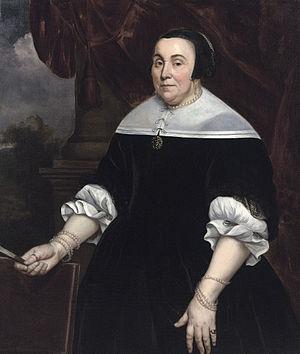
Michiel Adriaenszoon de Ruyter, né le 24 mars 1607 à Flessingue et mort le 29 avril 1676 à Syracuse, est un amiral néerlandais du XVIIᵉ siècle. Il est l'amiral le plus célèbre de l'histoire de la marine royale néerlandaise.
Hendrick Berckman, né en 1629 à Klundert, et inhumé le 27 mars 1679, est un peintre d l'Âge d'Or hollandais.